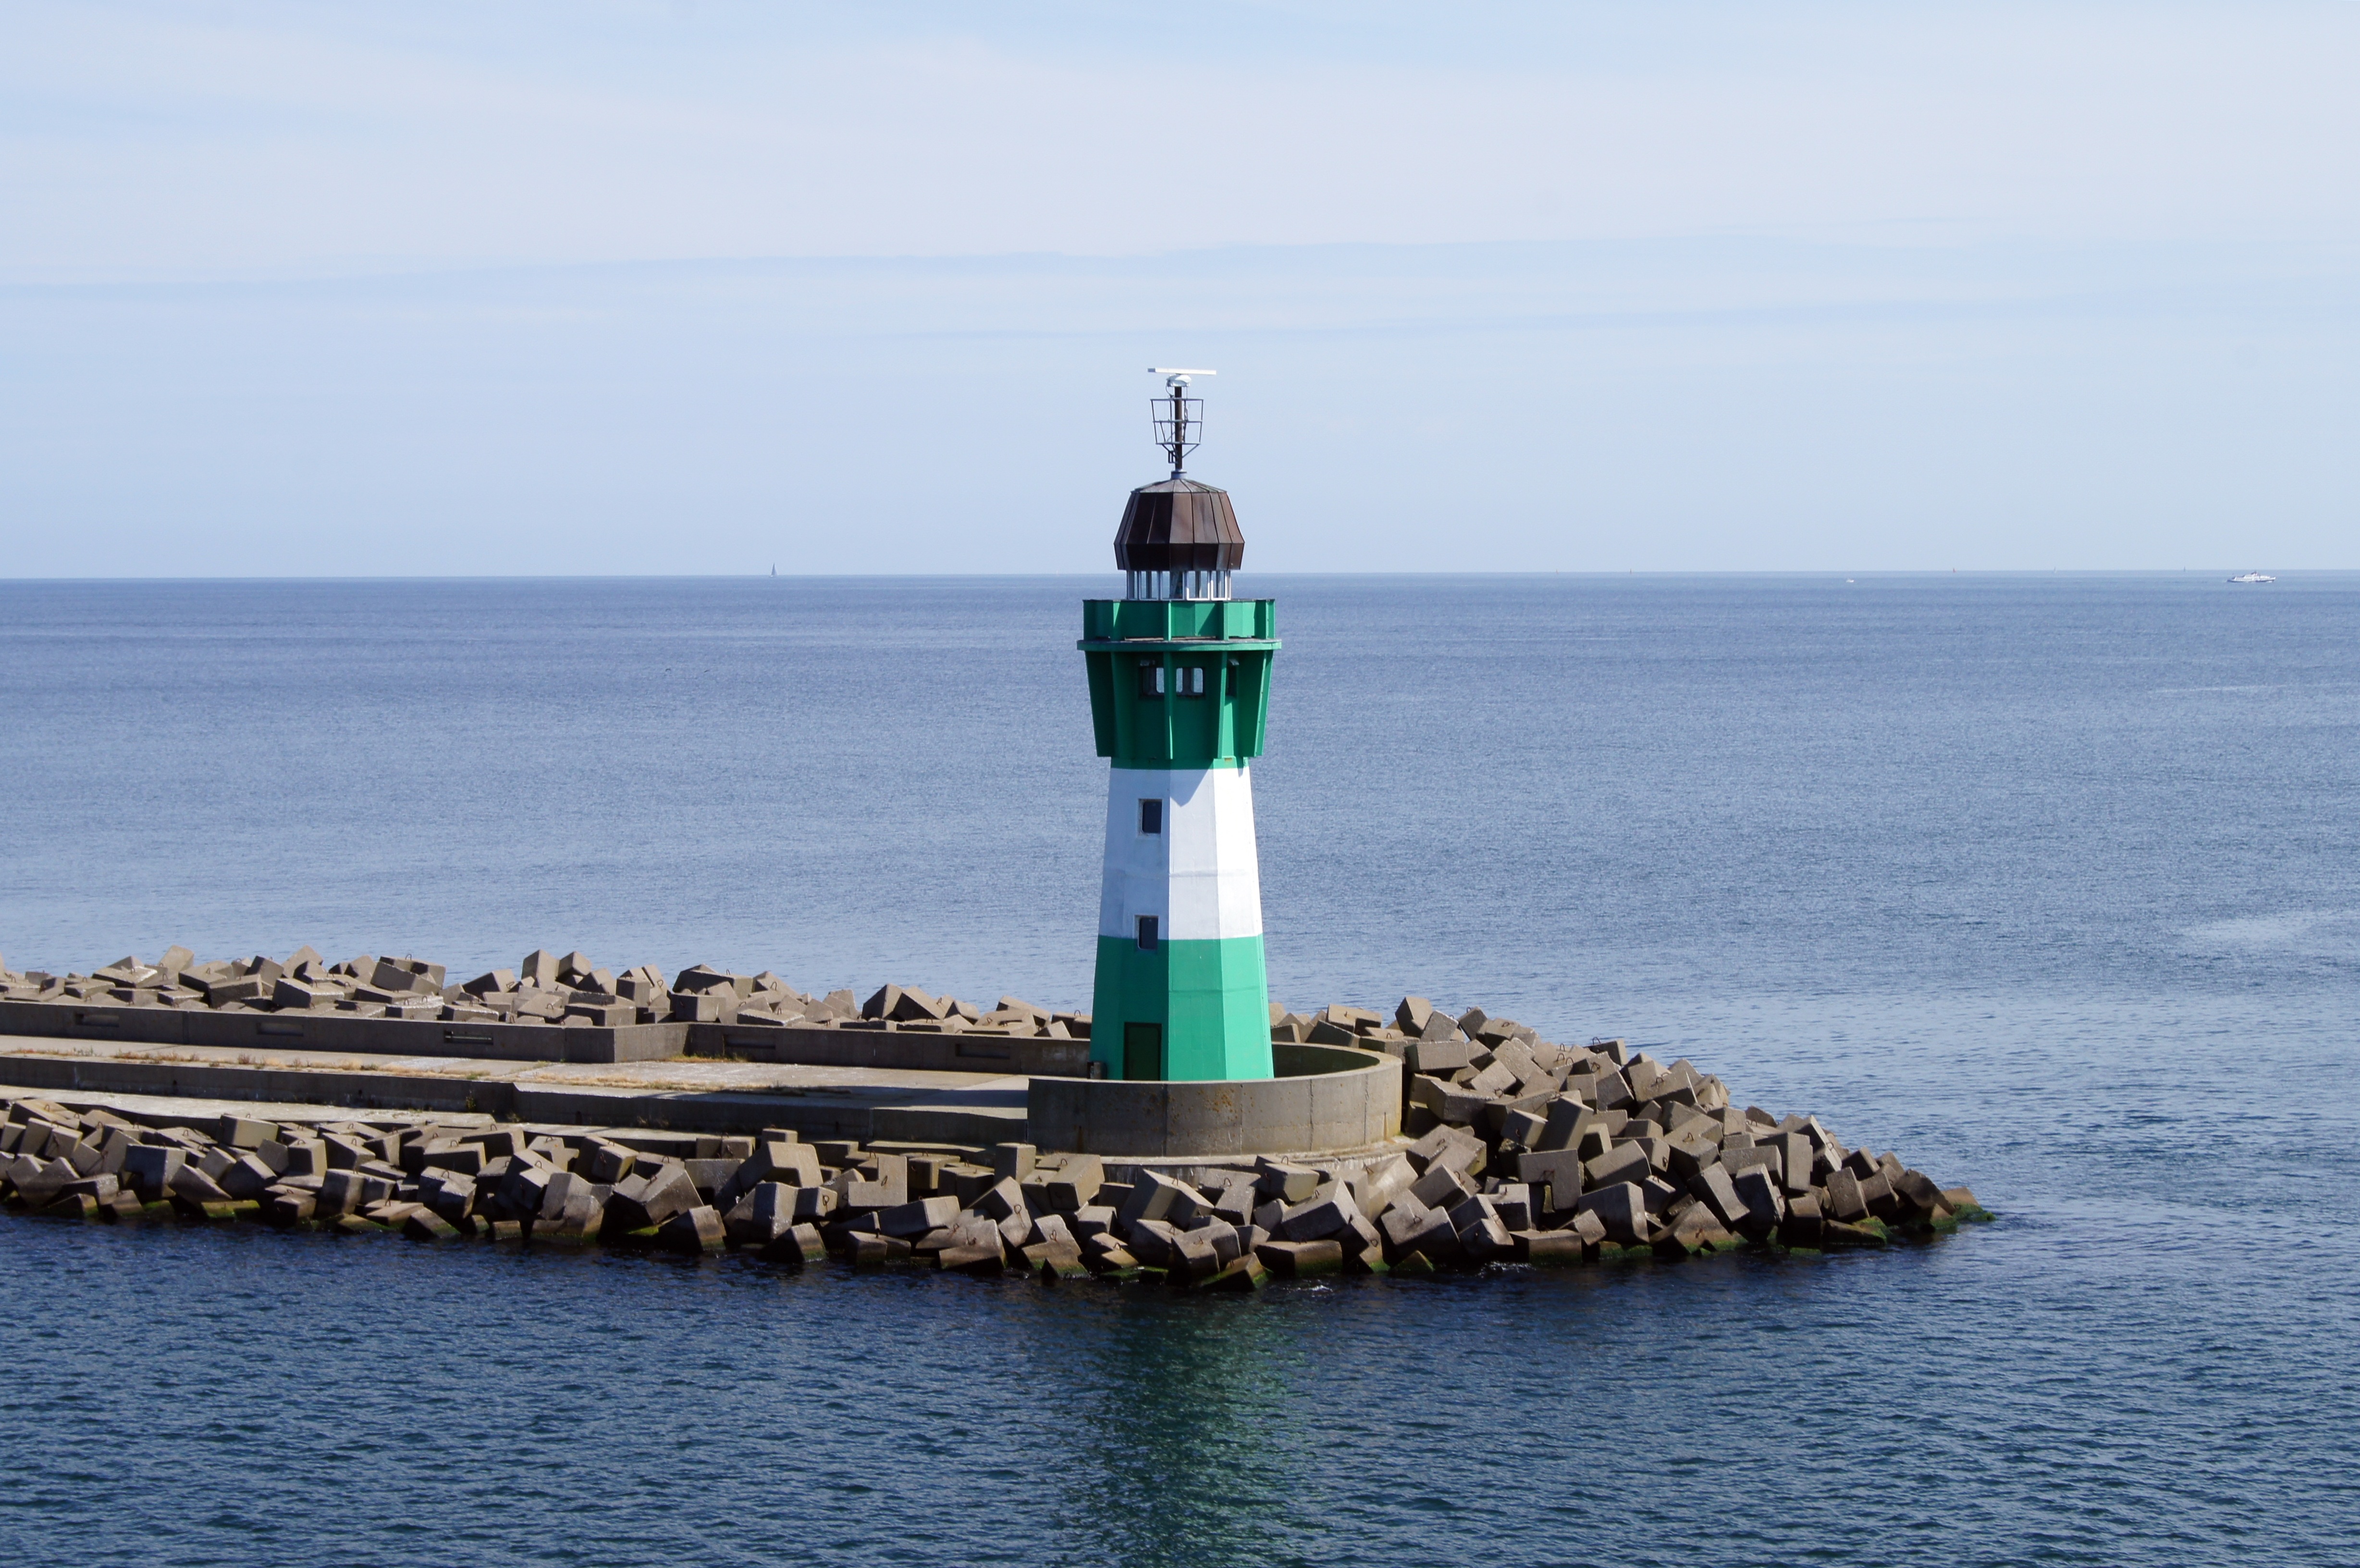
sea, coast, ocean, lighthouse, vehicle, tower, bay, channel, breakwater, cape, baltic sea, sassnitz